Kenneth Stuart

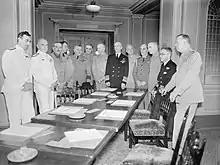
The Combined Chiefs of Staff at the Quebec Conference in August 1943. Lieutenant-General Kenneth Stuart is pictured third from the right.

He died, due in large part to the illnesses which had been a constant grievance for many years, on 3 November 1945, just a few weeks after his fifty-fourth birthday. His estate was tiny and, although his military career had spanned thirty-five years, his widow received a pension of just $180 a month. The former Minister of National Defence James Ralston, ever a close friend of Stuart's and whose career in politics had ended at the same time (and for also taking a pro-conscription stance), informed Stuart's widow, Marguerite, via telegraph, that Stuart was "a great soldier, true as steel to his country", as well as being "a rare friend." Thomas Crerar, a recently retired member of the cabinet, believed Stuart had given "fine service to his country." Perhaps unsurprisingly, neither Mrs Stuart nor her children were delighted with a telegram from Mackenzie King, in which he declared Stuart to have been "a deeply valued personal friend." At Stuart's funeral Ralston acted as an honorary pallbearer but General Harry Crerar, who was also asked to be one, declined, much to the disgust of Ralston, who in his opinion "owed more to Stuart than would ever be known."